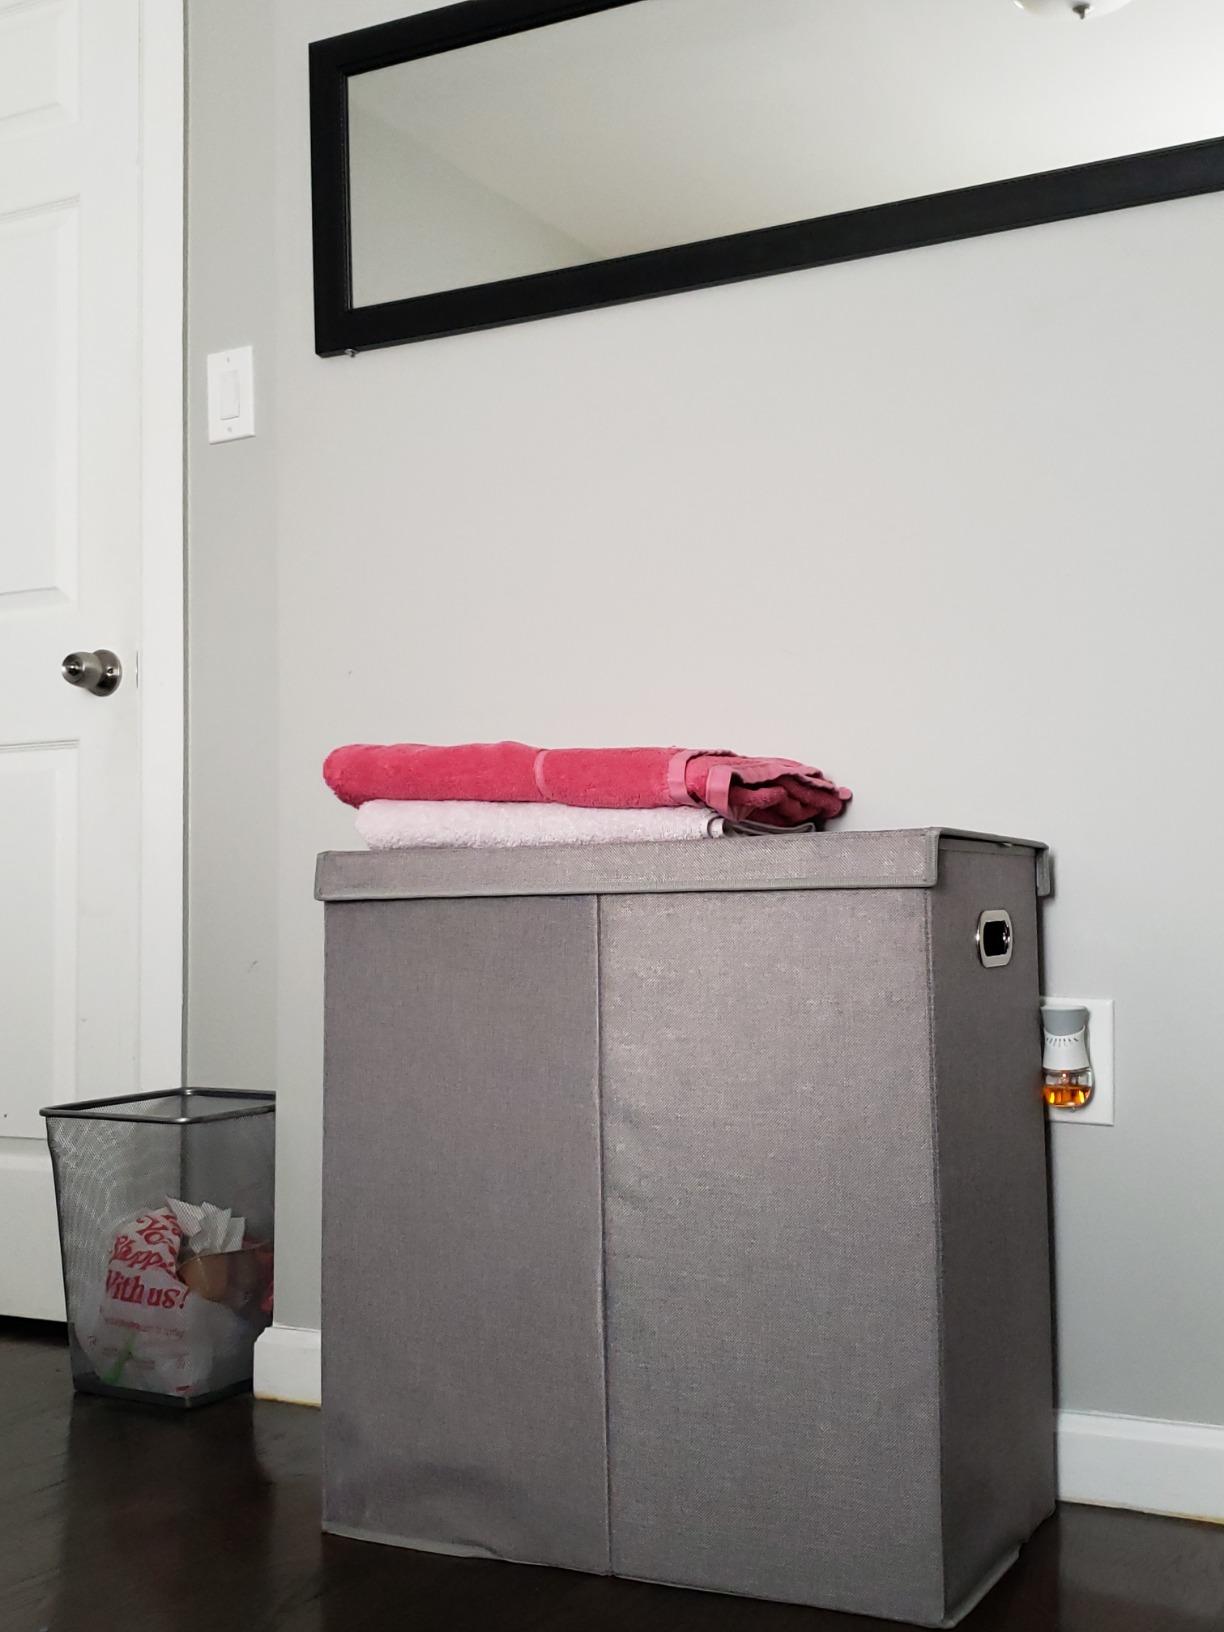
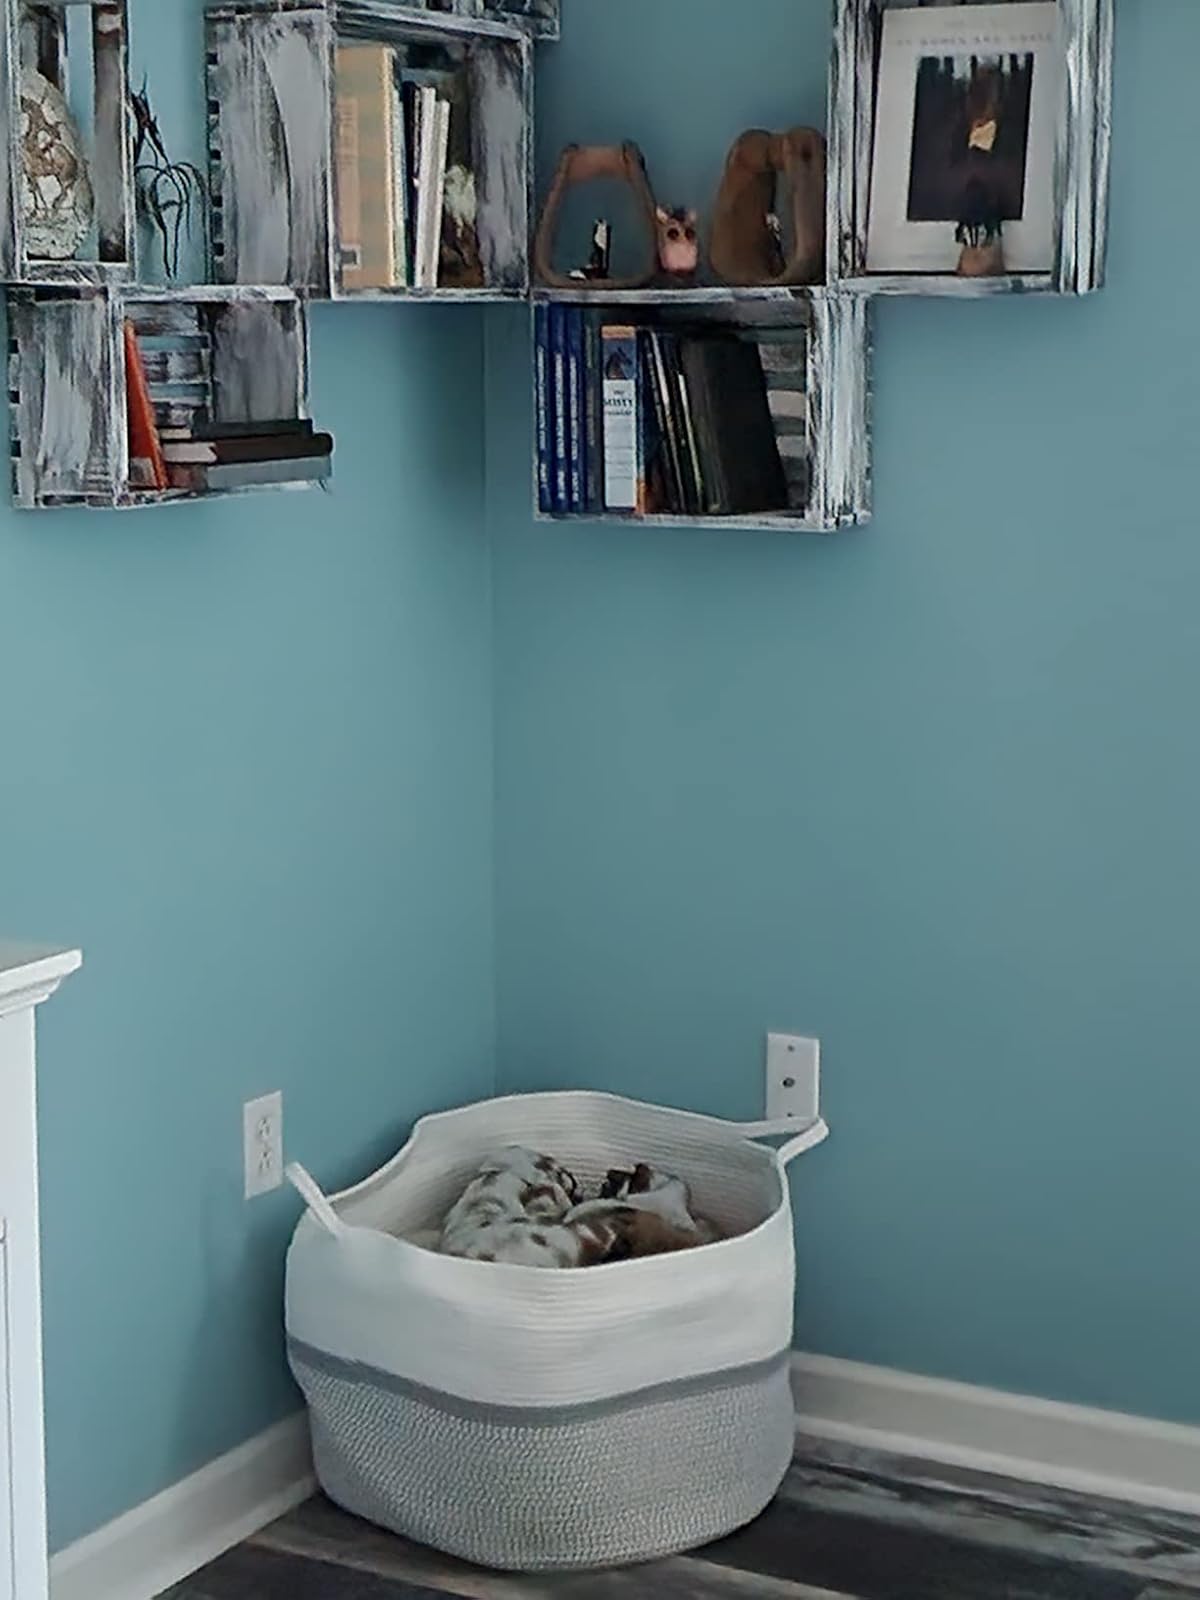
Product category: items_hamper
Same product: no